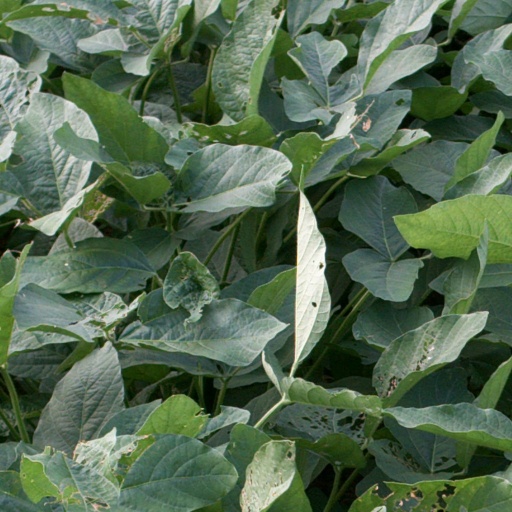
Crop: soybean